Sutton Smith

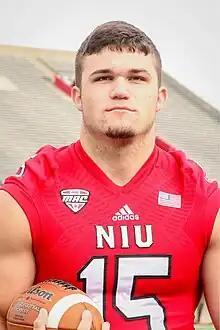
Smith with the Northern Illinois Huskies

Sutton Smith (born March 22, 1996) is an American former professional football fullback. He played college football for the Northern Illinois Huskies, mainly as a linebacker.